Muscovy Company

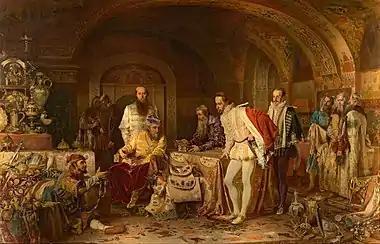
"Ivan IV of Russia Shows His Treasury to Jerome Horsey" (Alexander Litovchenko, 1875)

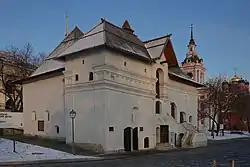
Old English Yard Moscow

The Muscovy Company traces its roots to the "Company of Merchant Adventurers to New Lands" (in full: "Mystery and Company of Merchant Adventurers for the Discovery of Regions, Dominions, Islands, and Places unknown") founded in 1551 by Richard Chancellor, Sebastian Cabot and Sir Hugh Willoughby, who decided to look for the Northeast Passage to China.